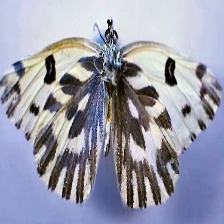
Species: BECKERS WHITE
Butterfly family (ImageNet category): cabbage_butterfly